List of alumni of St John's College, Cambridge

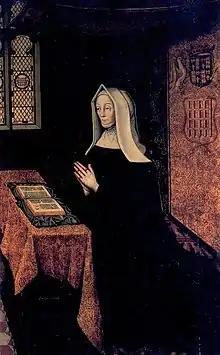
Portrait of Lady Margaret Beaufort, foundress

The following is a list of notable people educated at St John's College, Cambridge. When available, years of attendance are provided as indicated in the College Register or in the Oxford Dictionary of National Biography. Over 1000 former members of St John's College appear in the Oxford Dictionary of National Biography.